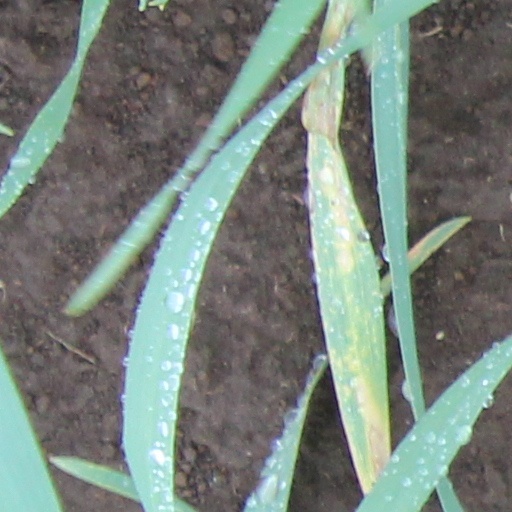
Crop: wheat